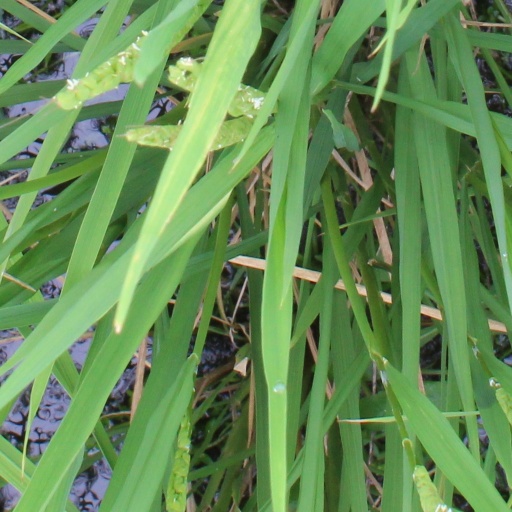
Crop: rice